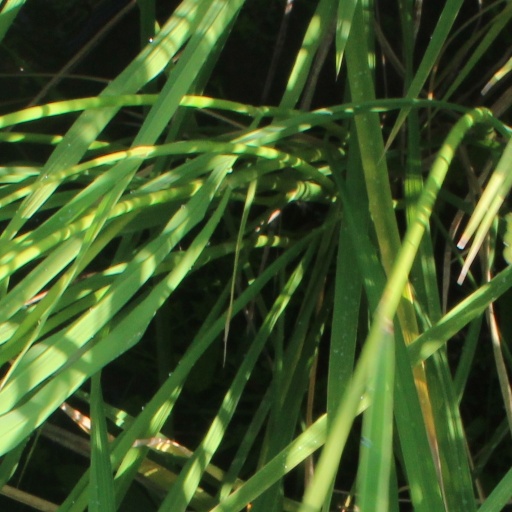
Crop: rice